Troitse-Scanov Convent

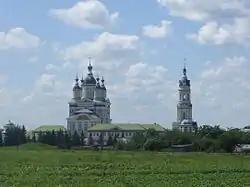

Troitse-Scanov Convent is a Convent in the Penza Oblast of Russia. It is located from the district center Narovchat. Its architecture demonstrates the transition from baroque to classicism.